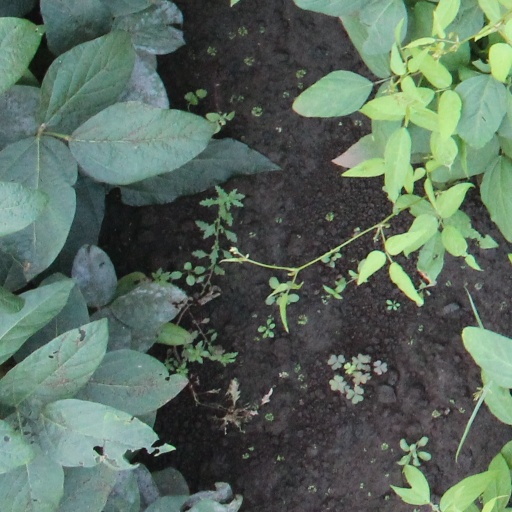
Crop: soybean